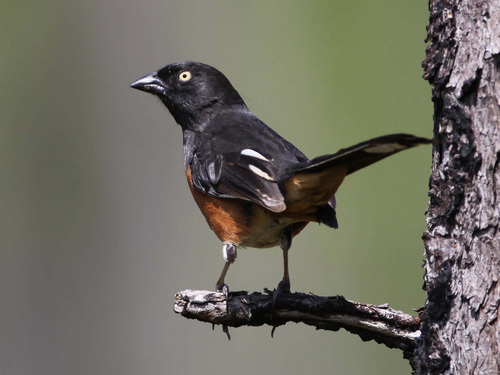
the bird has small beak when compared to its body, it has black crown nape, and brown tarsus and feet.
this is a black bird with a brown belly and large head in relation to its body.
the bird has a white eyering and a small black bill.
this bird has orange belly and a black body, wings with white wingtips and yellow eyes
this is a black bird with a brown belly and a white eye.
small black brown and white bird with long tarsus and medium black beaka small bird with a black head and a small bill
this little bird has a black body orange flank and abdomen with small yellowish eyes and a short black beak
this particular bird has a belly that is brown and yellow and blacka small bird with a brown belly and a black head, wings, and beak.
Species: Eastern Towhee